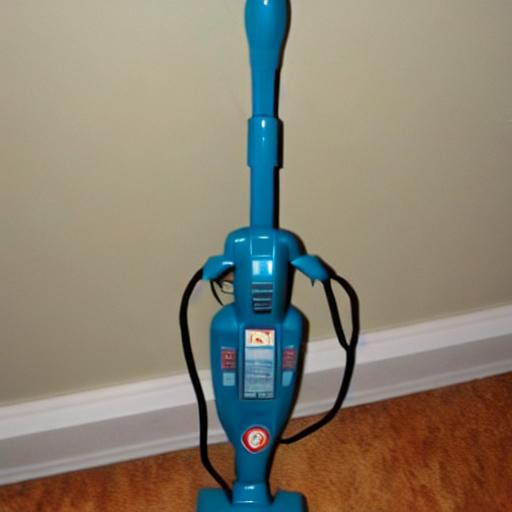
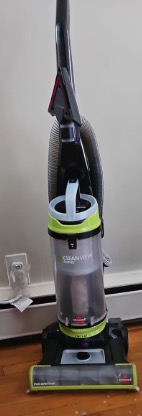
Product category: items_vacuum
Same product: no